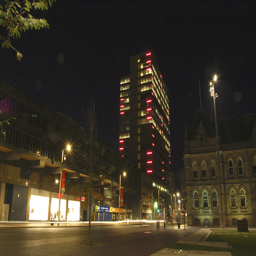
a street with traffic lights and buildings near by
an empty street in the night hours with buildings and light posts
An inner city office building with unique lighting at night.
a tall building with a lot of lights on
A tall building sitting in the middle of a city.